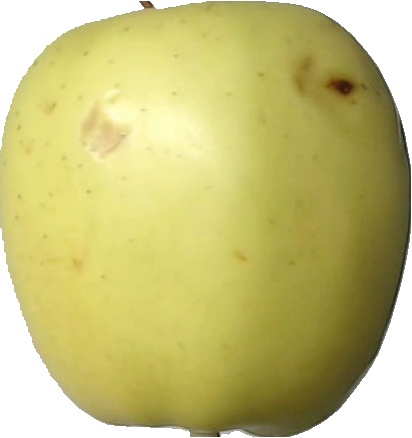
Label: apple_golden_2